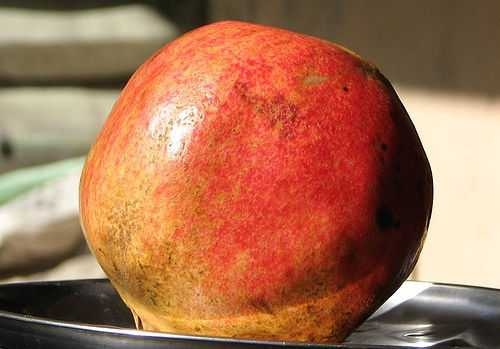
Label: Pomegranate